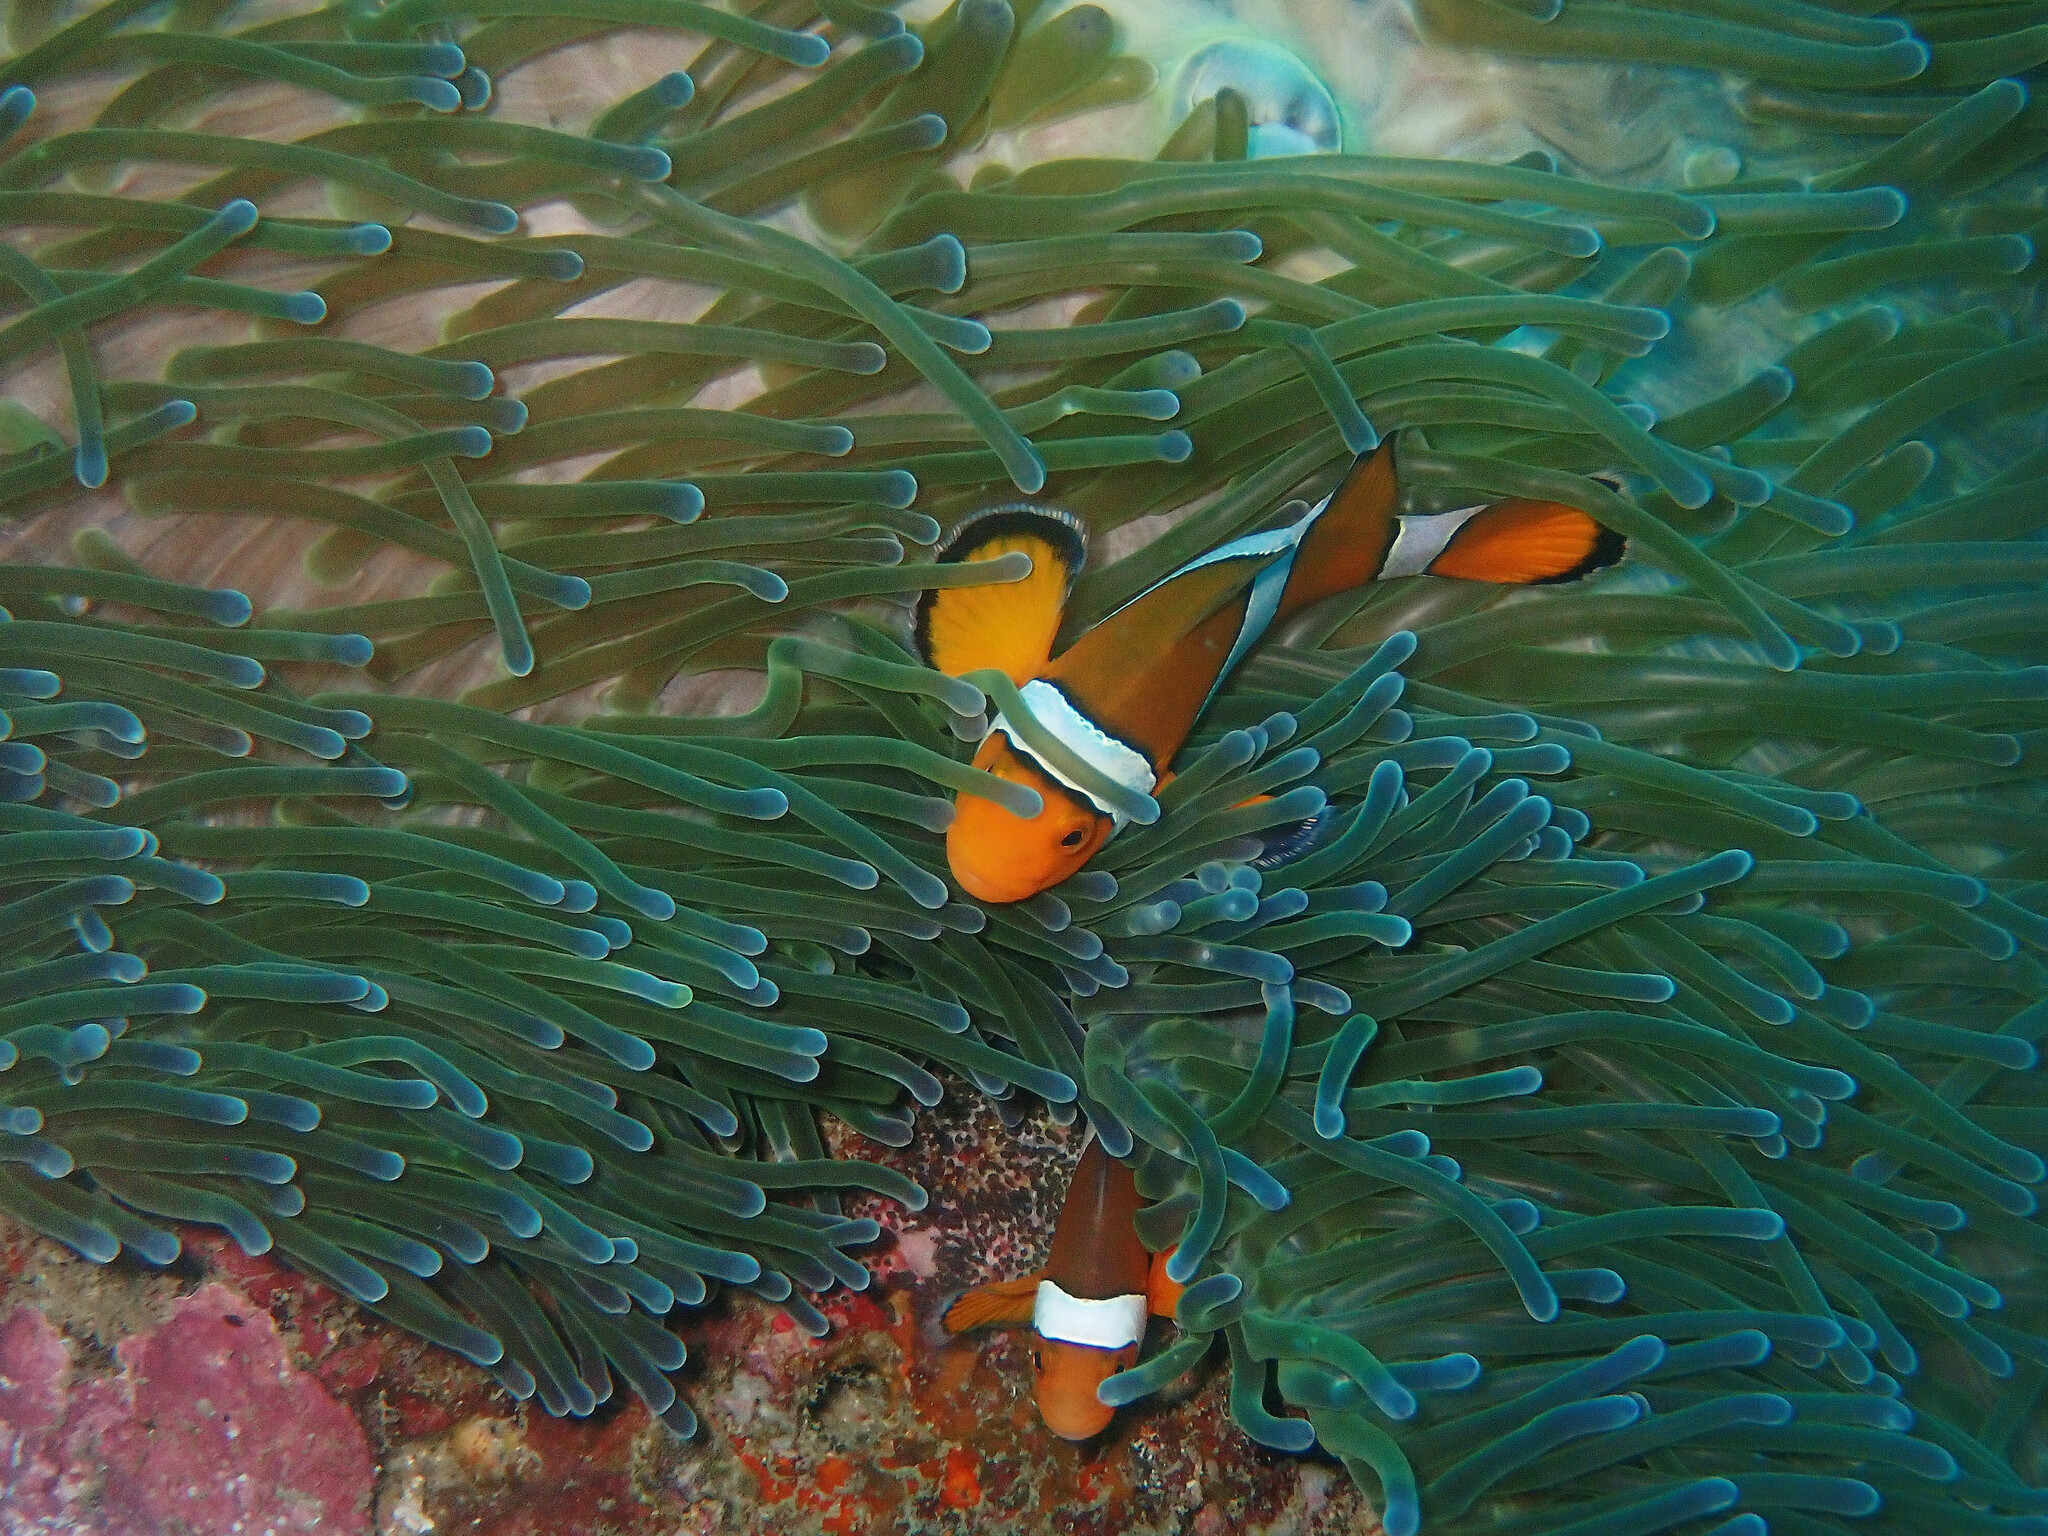
Amphiprion ocellaris (Ocellaris Anemonefish)